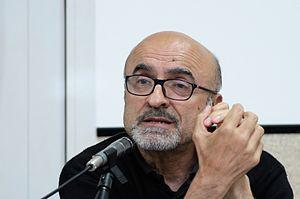
Ivano Marescotti, né le 4 février 1946 à Bagnacavallo, est un acteur italien.